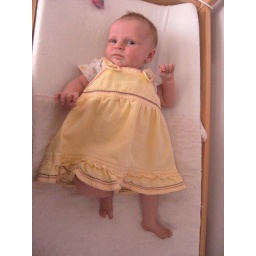
meggy in yellow dress